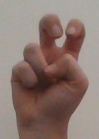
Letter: toot